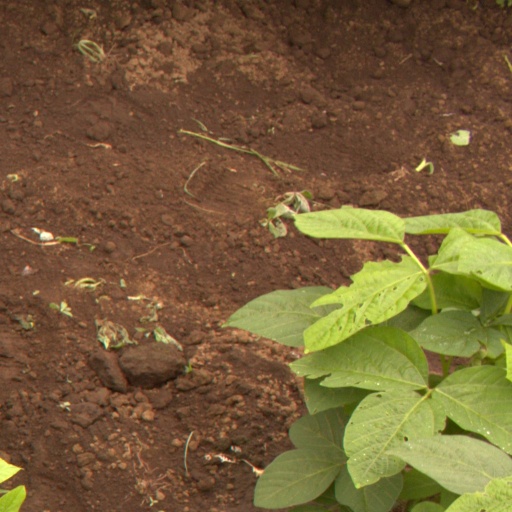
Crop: soybean